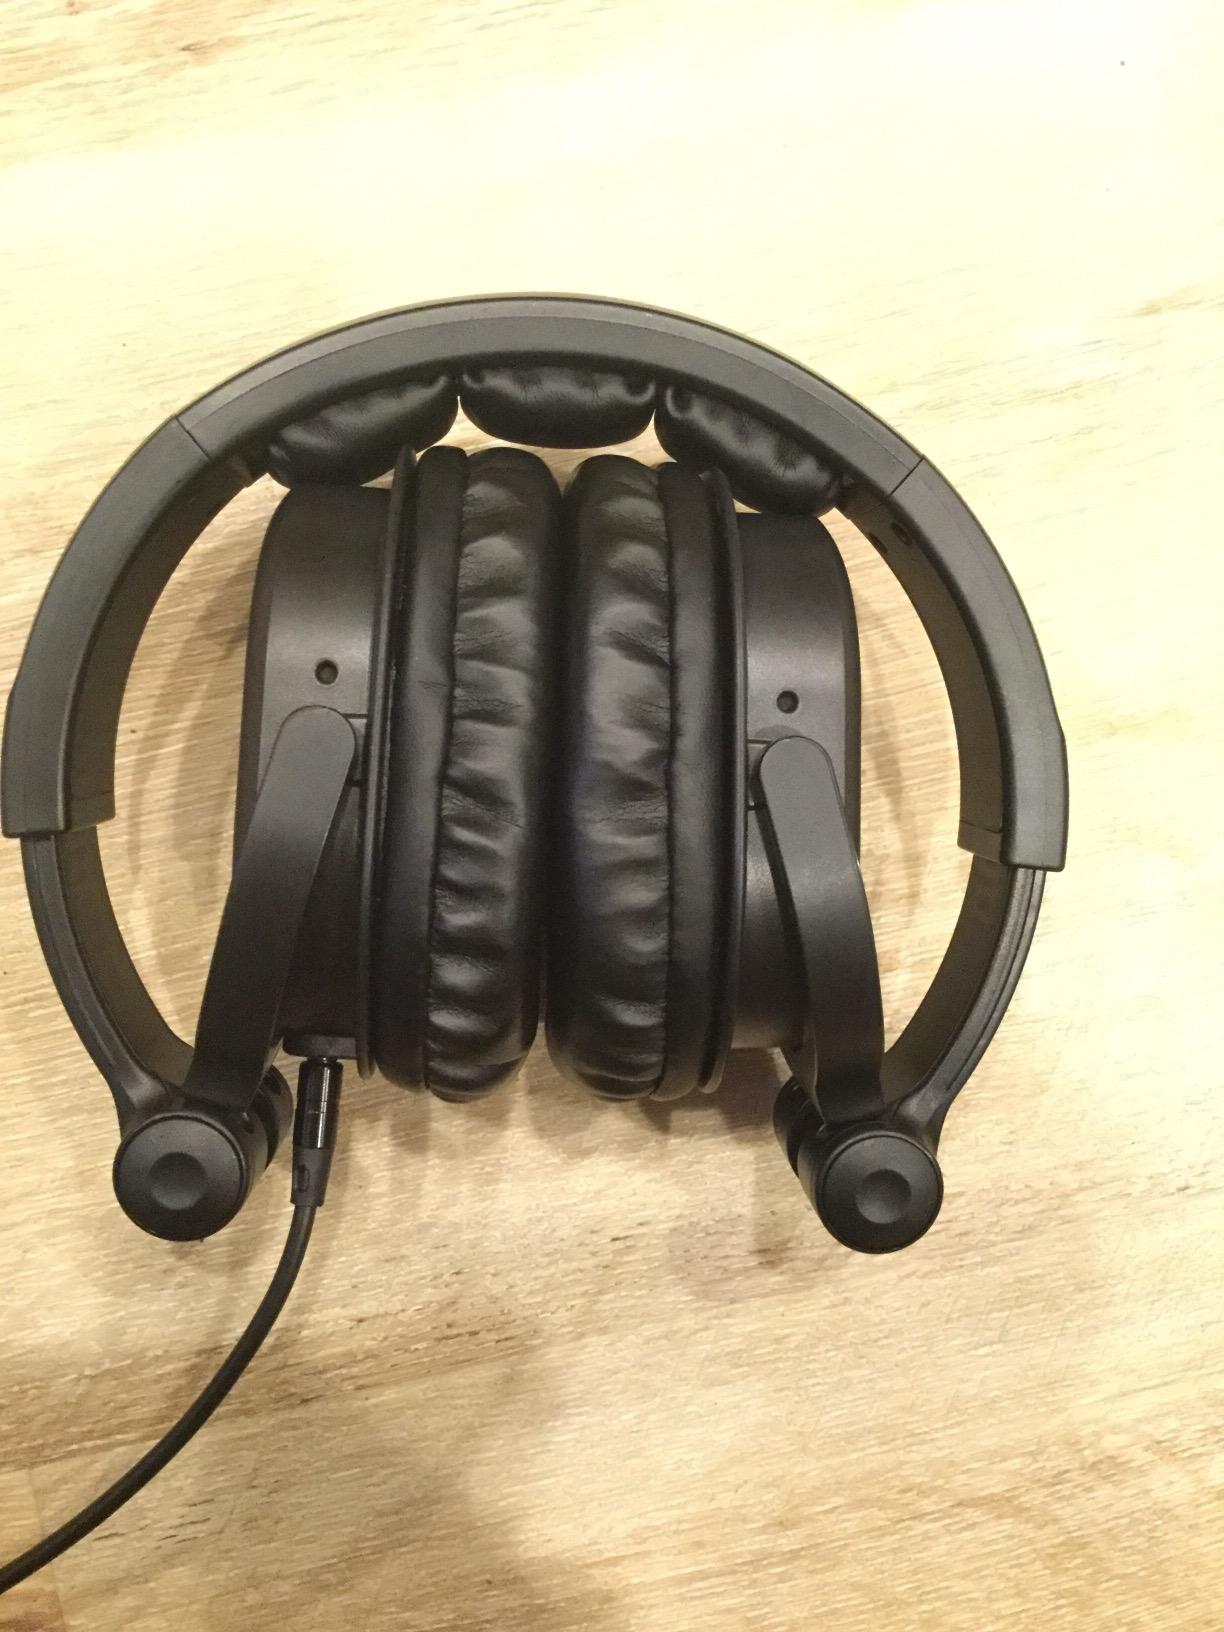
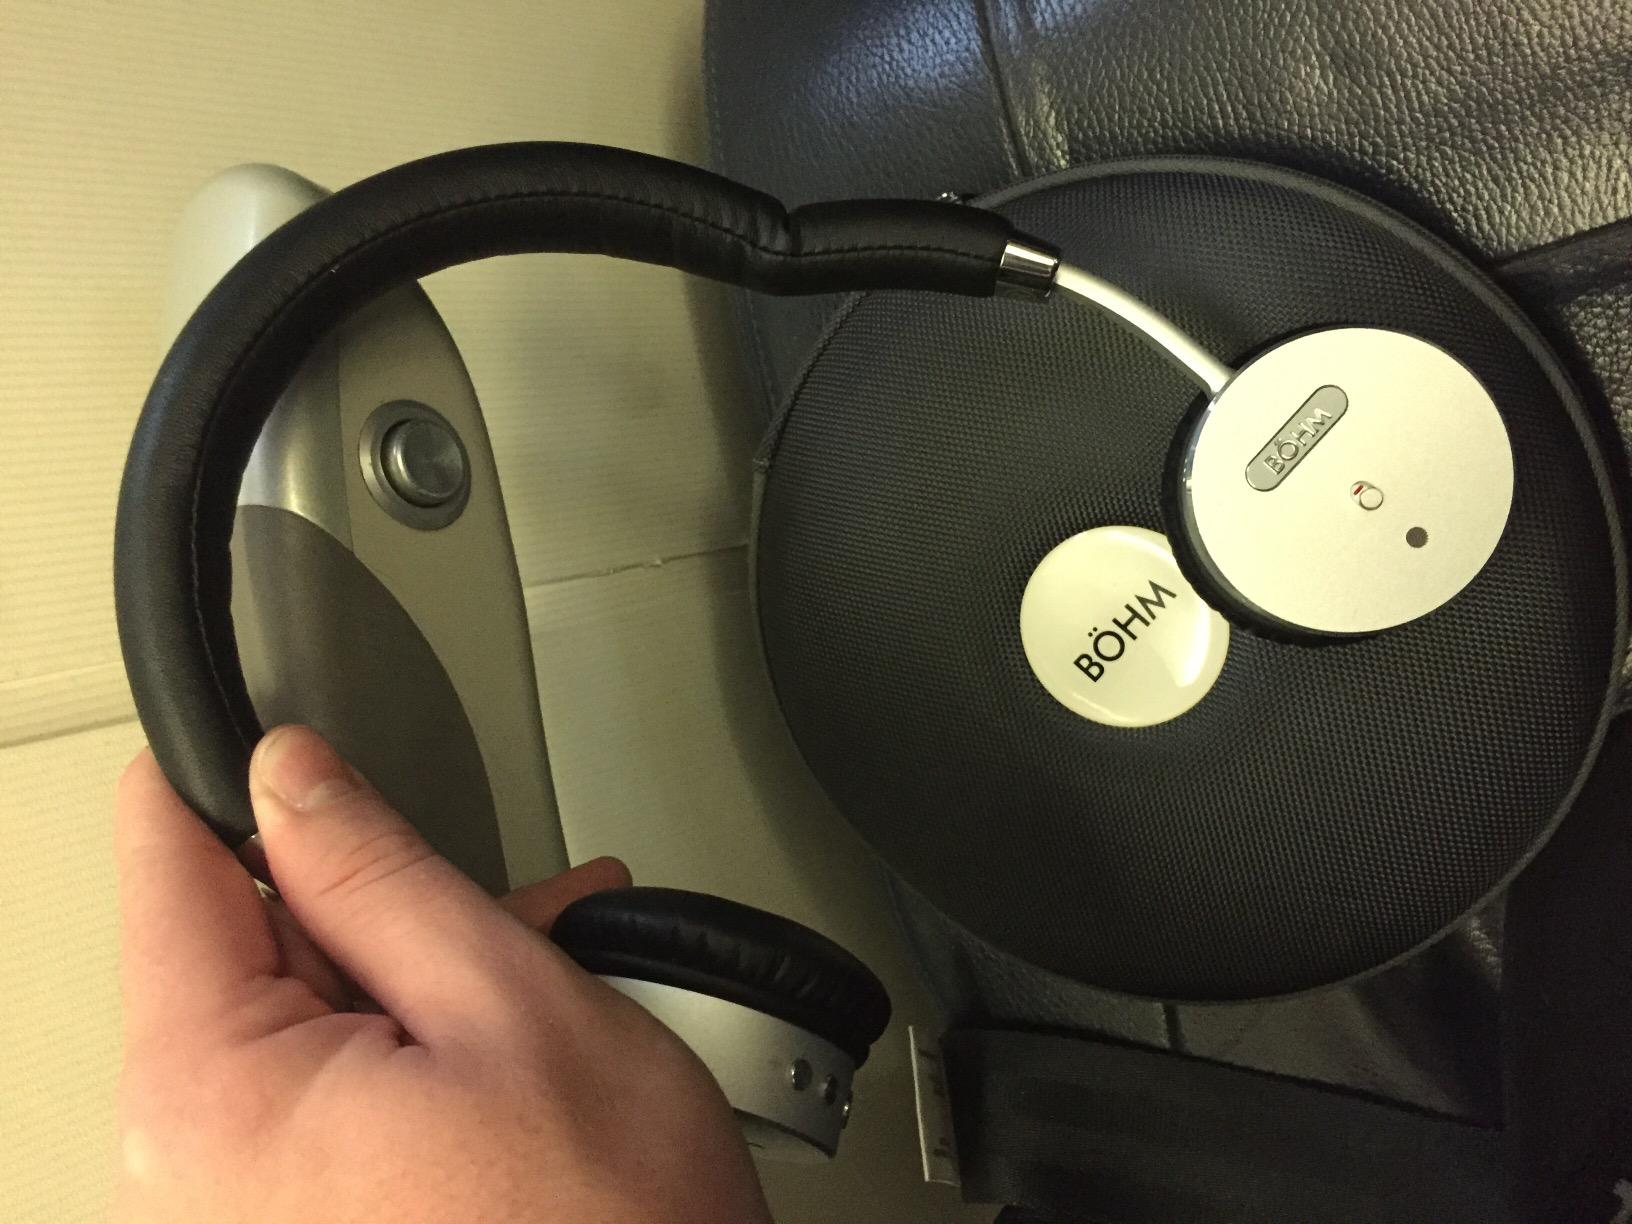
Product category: headphones
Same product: no